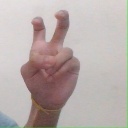
अक्षर: ई